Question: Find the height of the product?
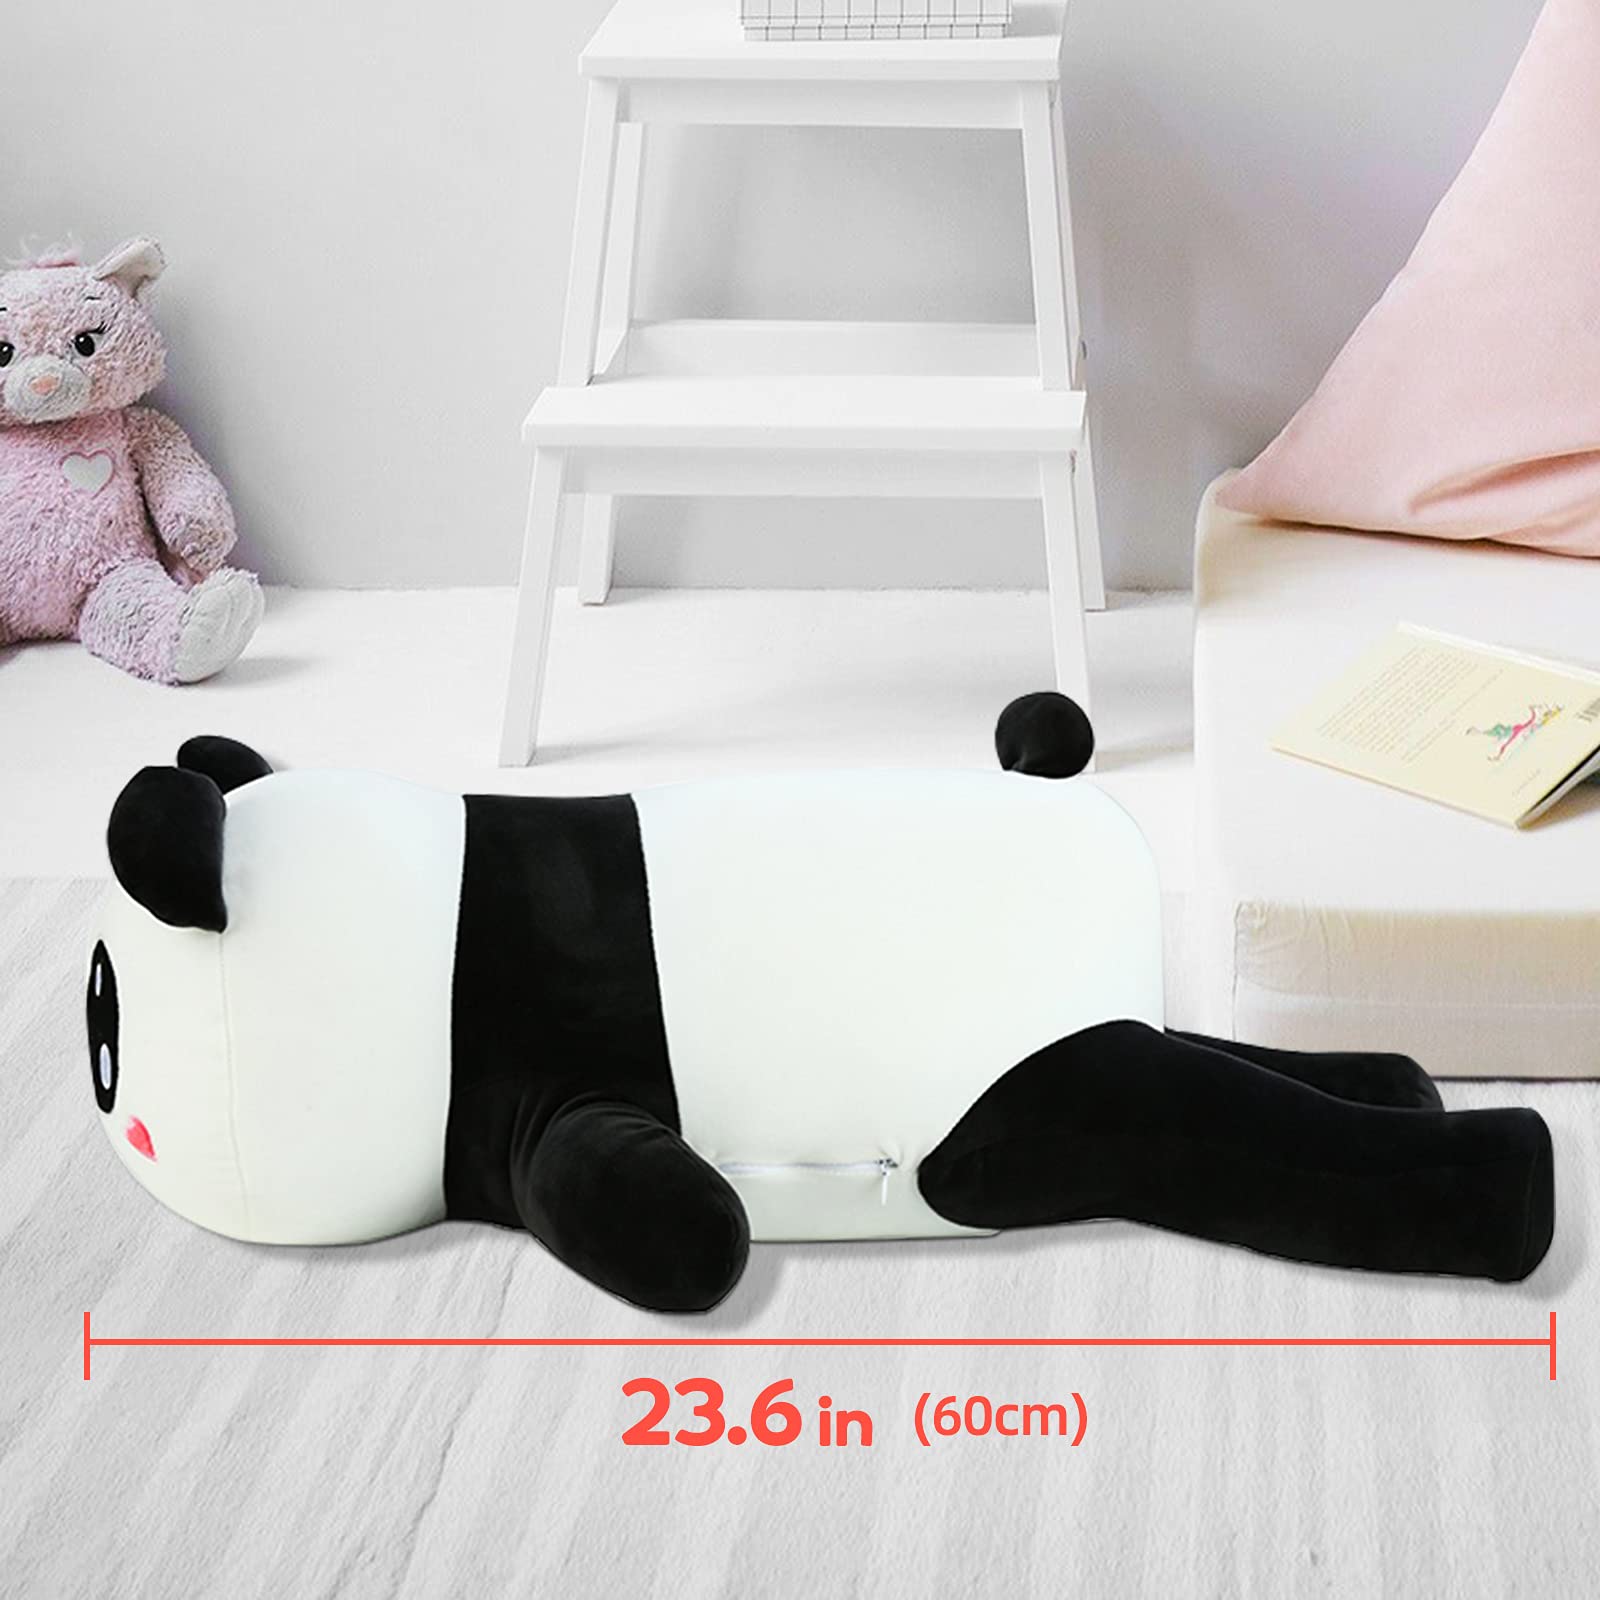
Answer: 23.6 inch